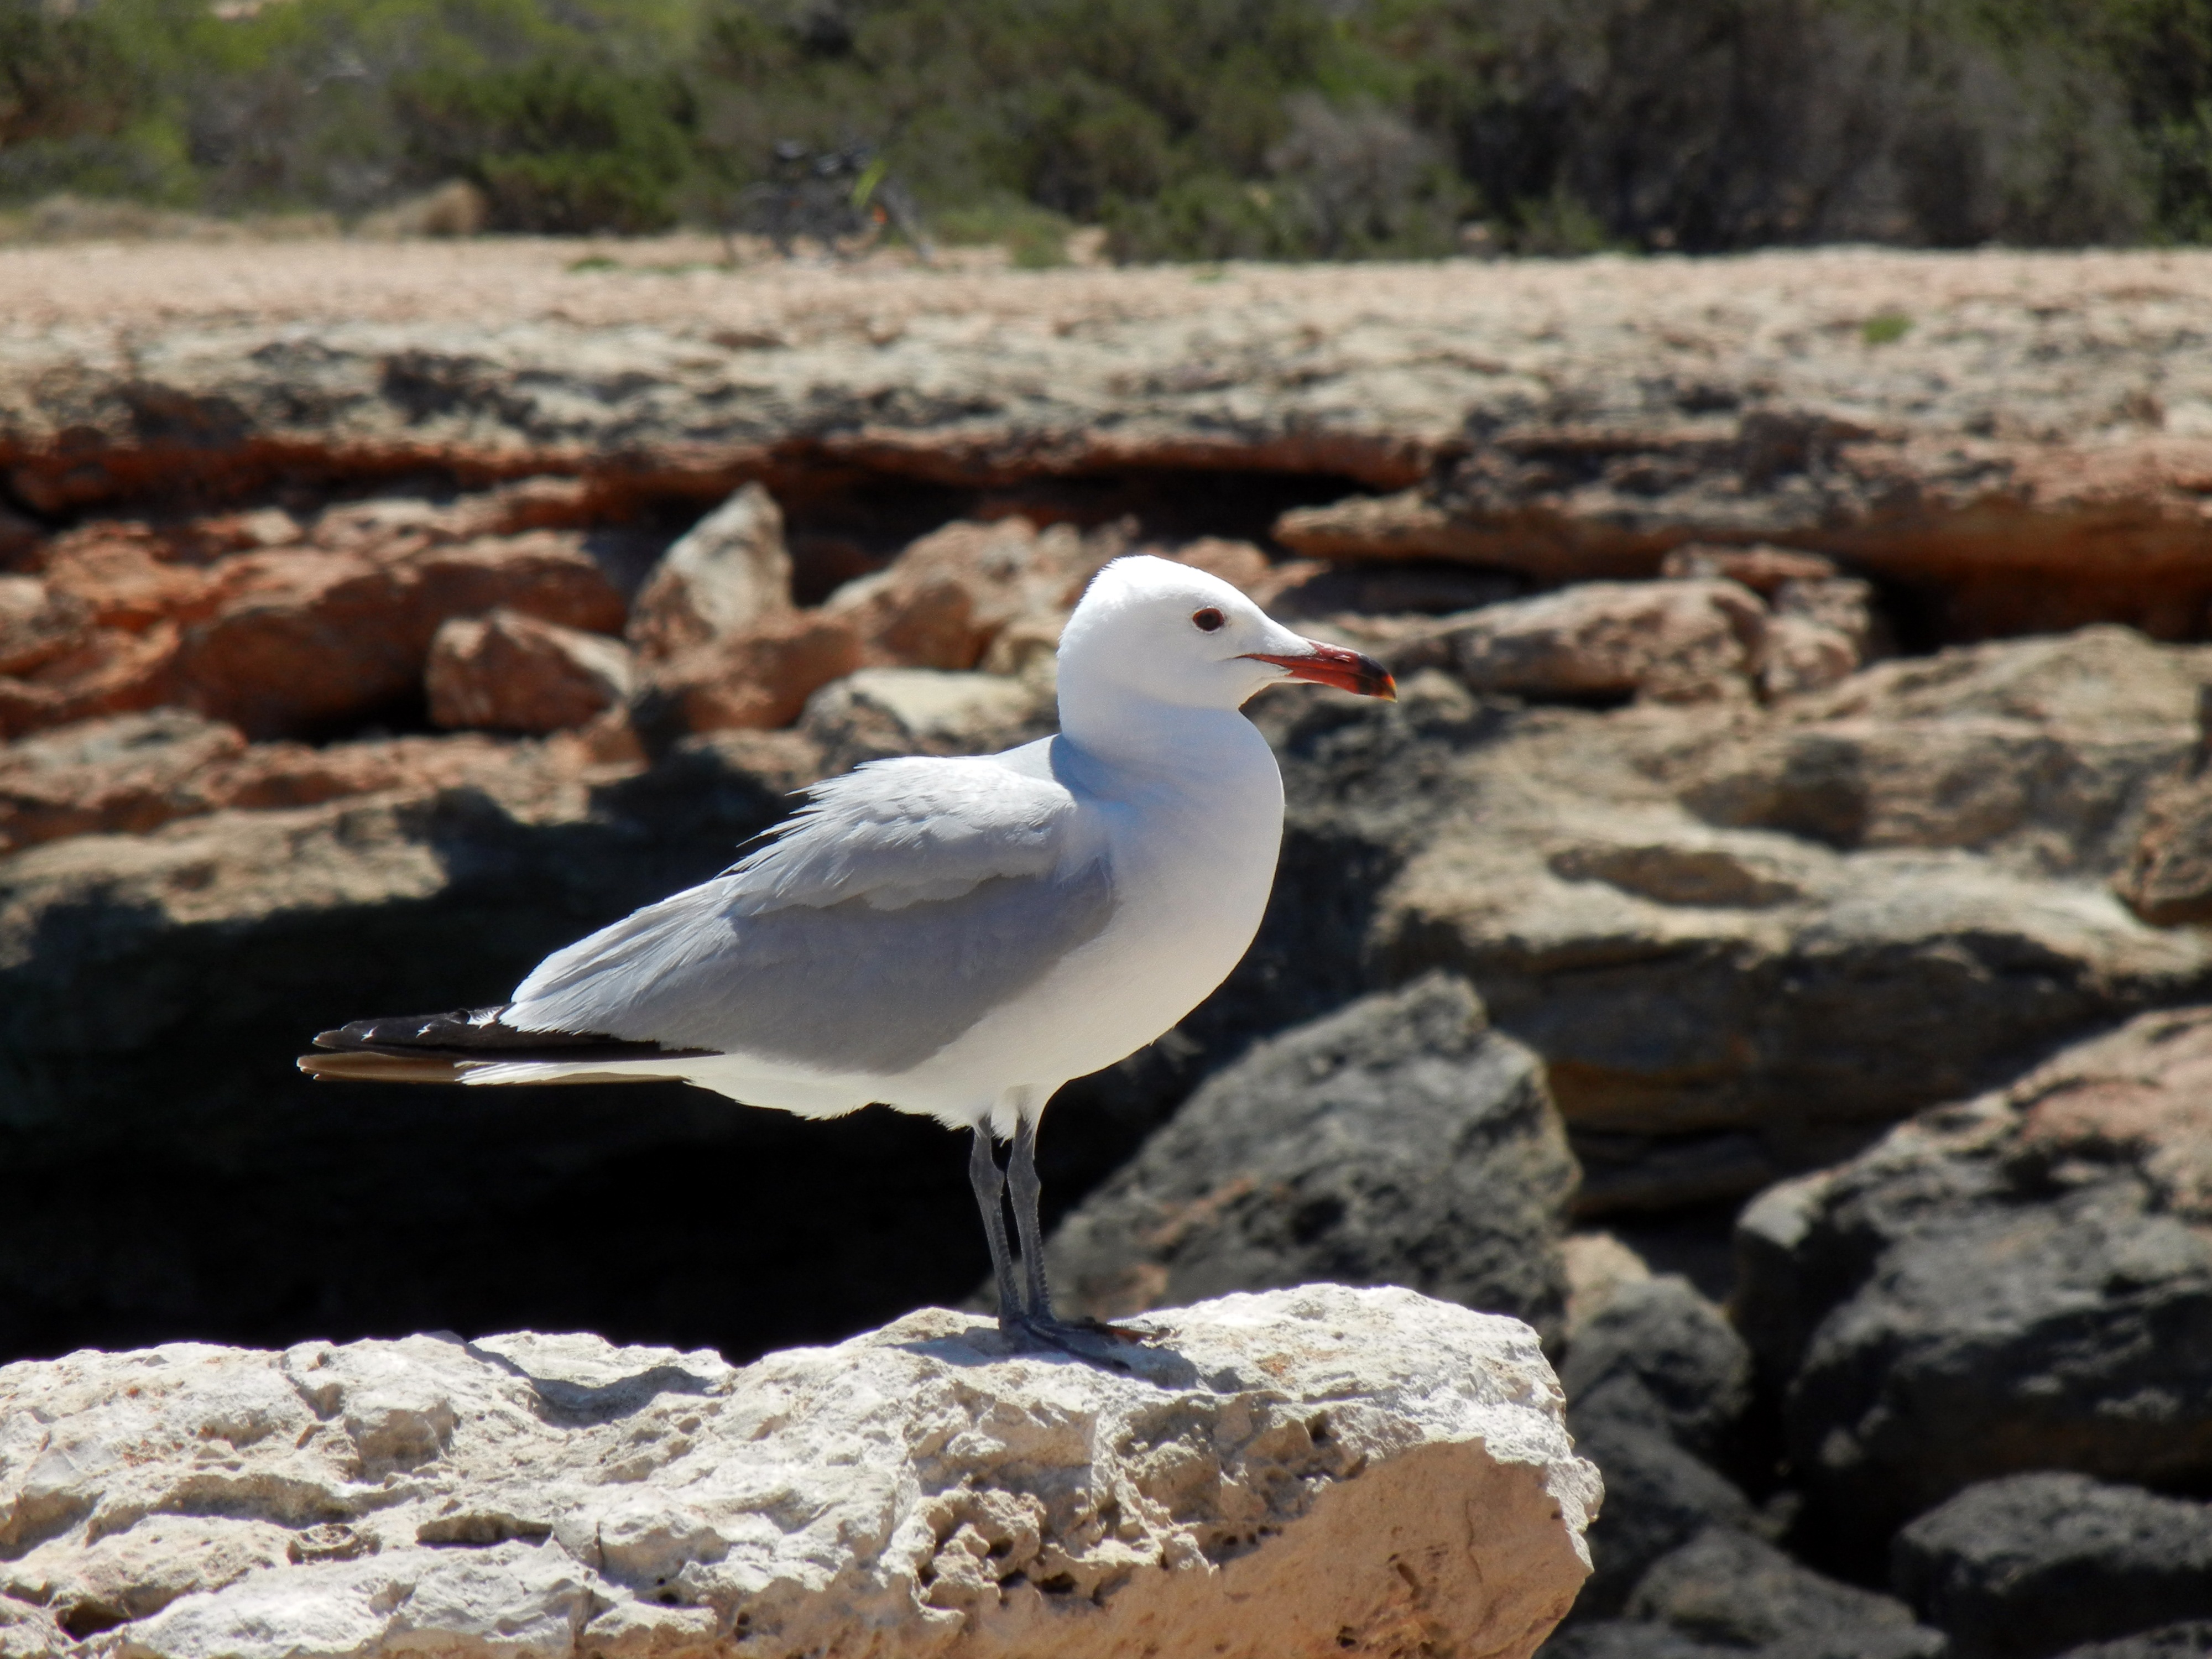
sea, bird, seabird, seagull, wildlife, tranquility, gull, beak, fauna, rocks, vertebrate, shorebird, scoglio, ibiza, charadriiformes, suliformes